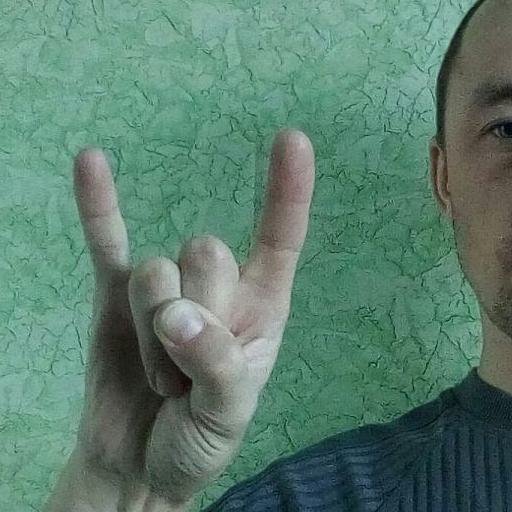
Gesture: rock